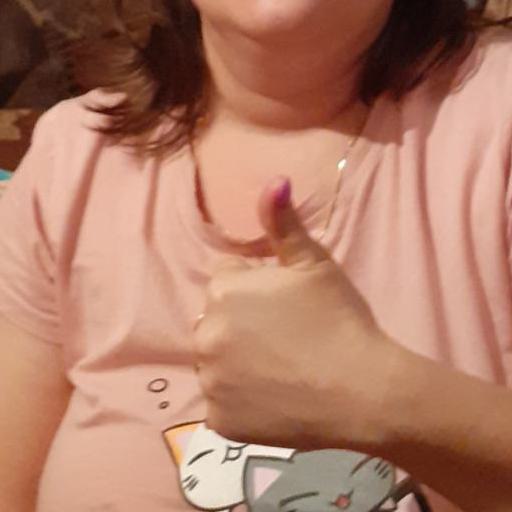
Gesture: like